Kunigunde of Austria

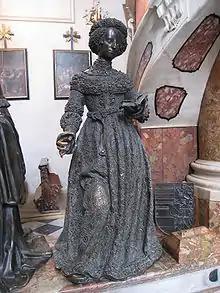
Statue in the Hofkirche, Innsbruck.

In Innsbruck Kunigunde met Duke George's cousin, Albert IV, then ruler of Bavaria-Munich and about 18 years her senior, who she married on 2 January 1487. Her father had initially given his consent, however, when Albert's forces occupied the Imperial City of Regensburg, he changed his mind. The couple wed at the Innsbruck Hofburg residence, against the will of Kunigunde's father. Her brother Maximilian mediated between her and Emperor Frederick; he was able to prevent an imperial ban.